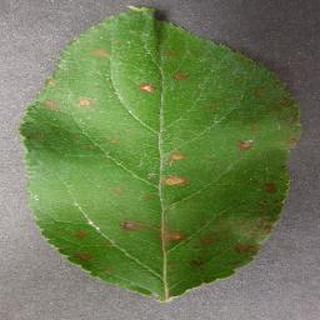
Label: apple_cedar_apple_rust